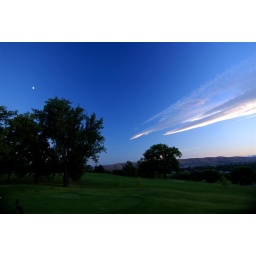
Taken at sunset looking south. The white spot over the trees is the moon.You can almost see the edge of night!